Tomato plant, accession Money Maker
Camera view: bottom (45 deg); turntable rotation: 240 degrees
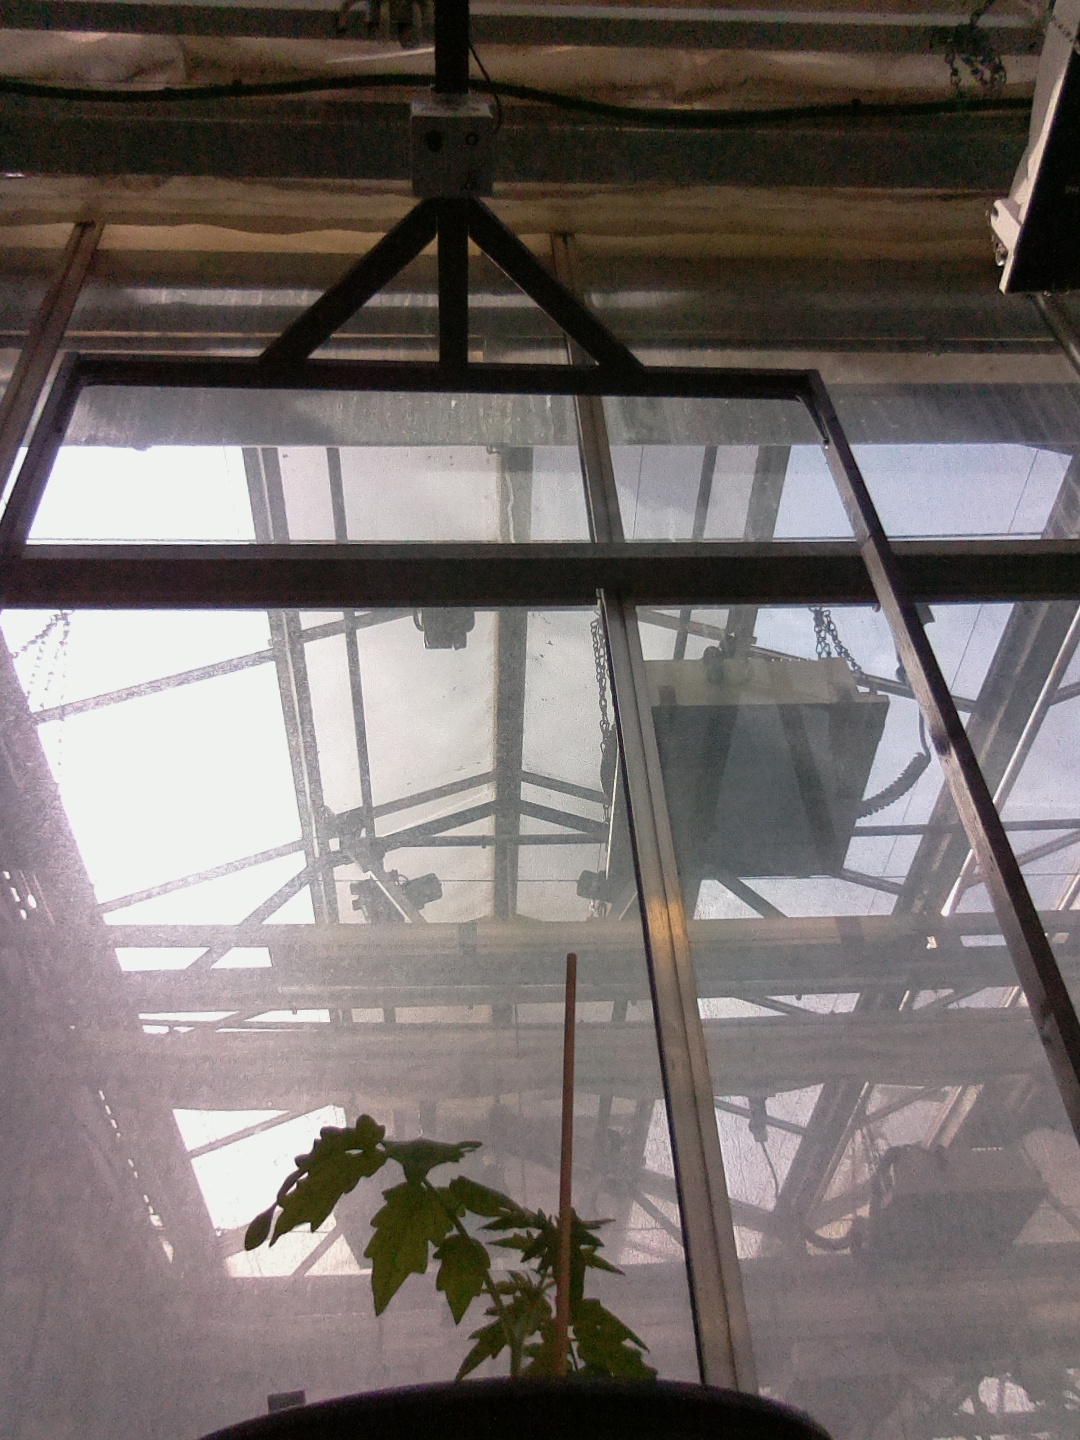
BBCH growth stage 13: 6 of true leaves visible